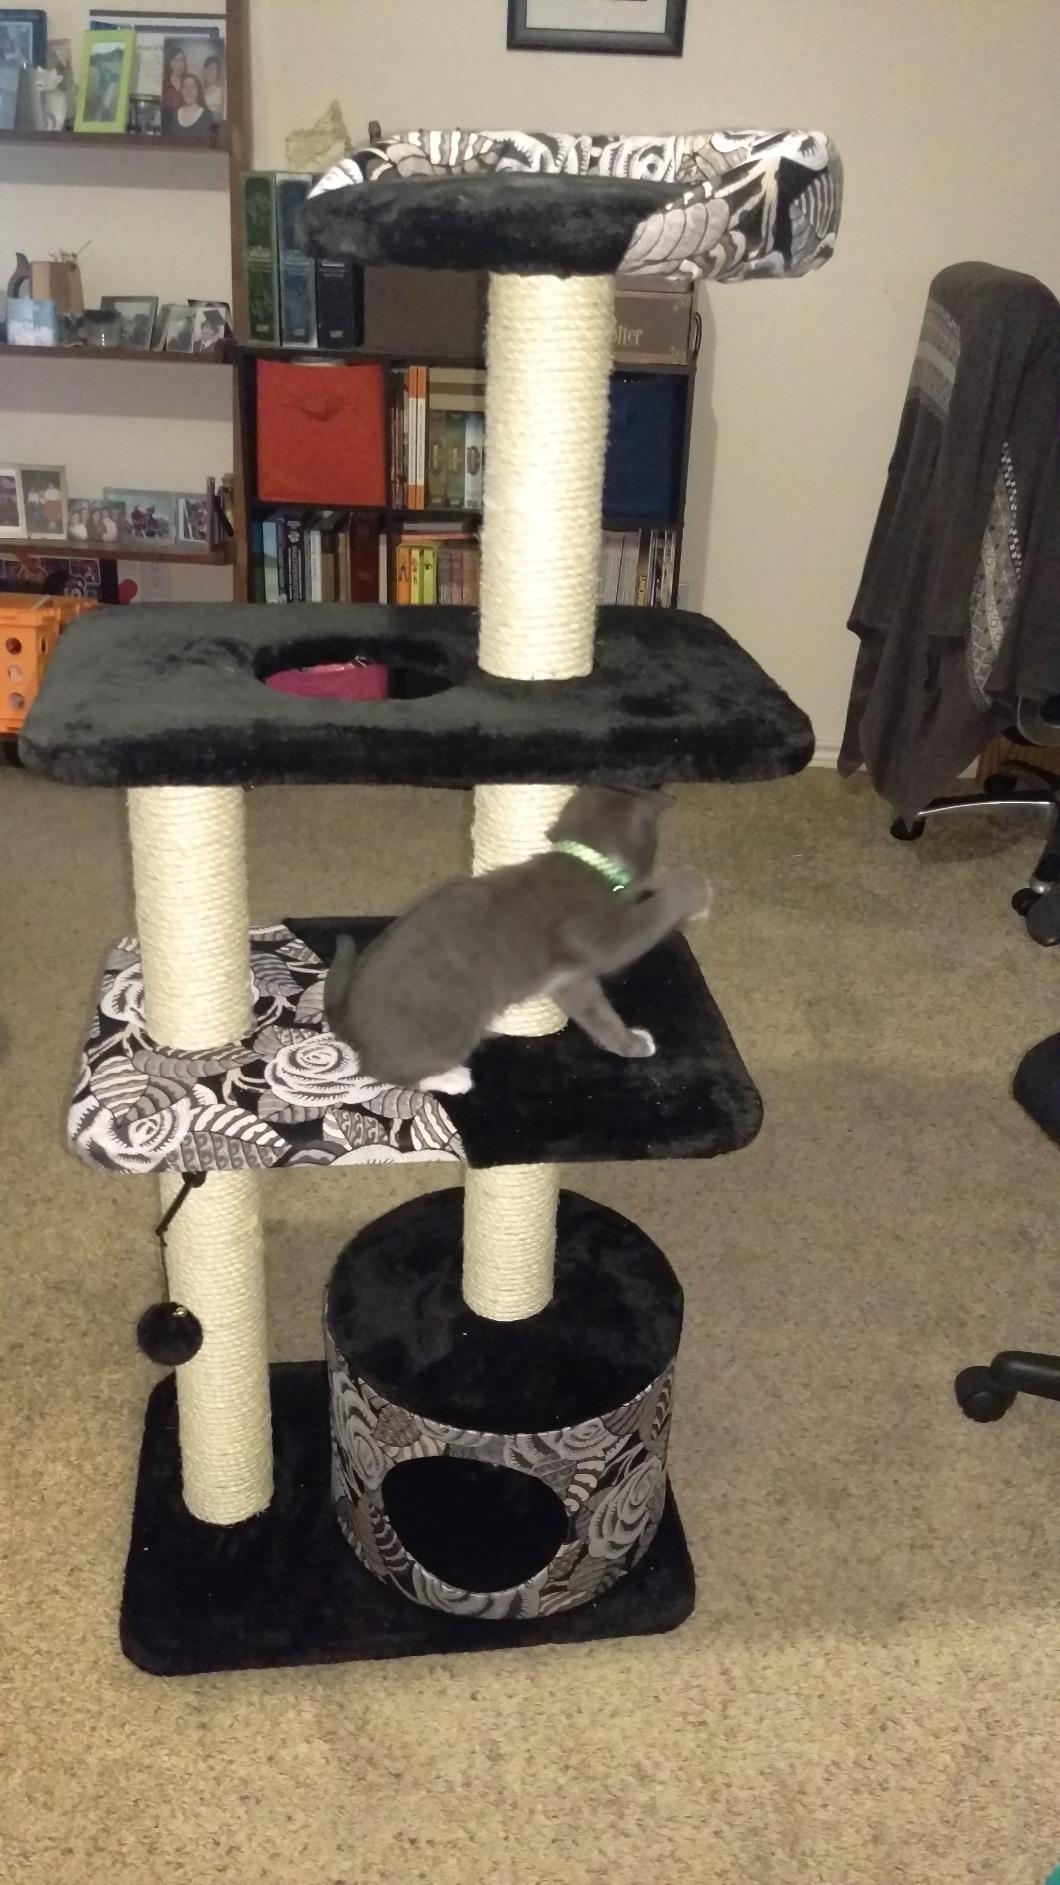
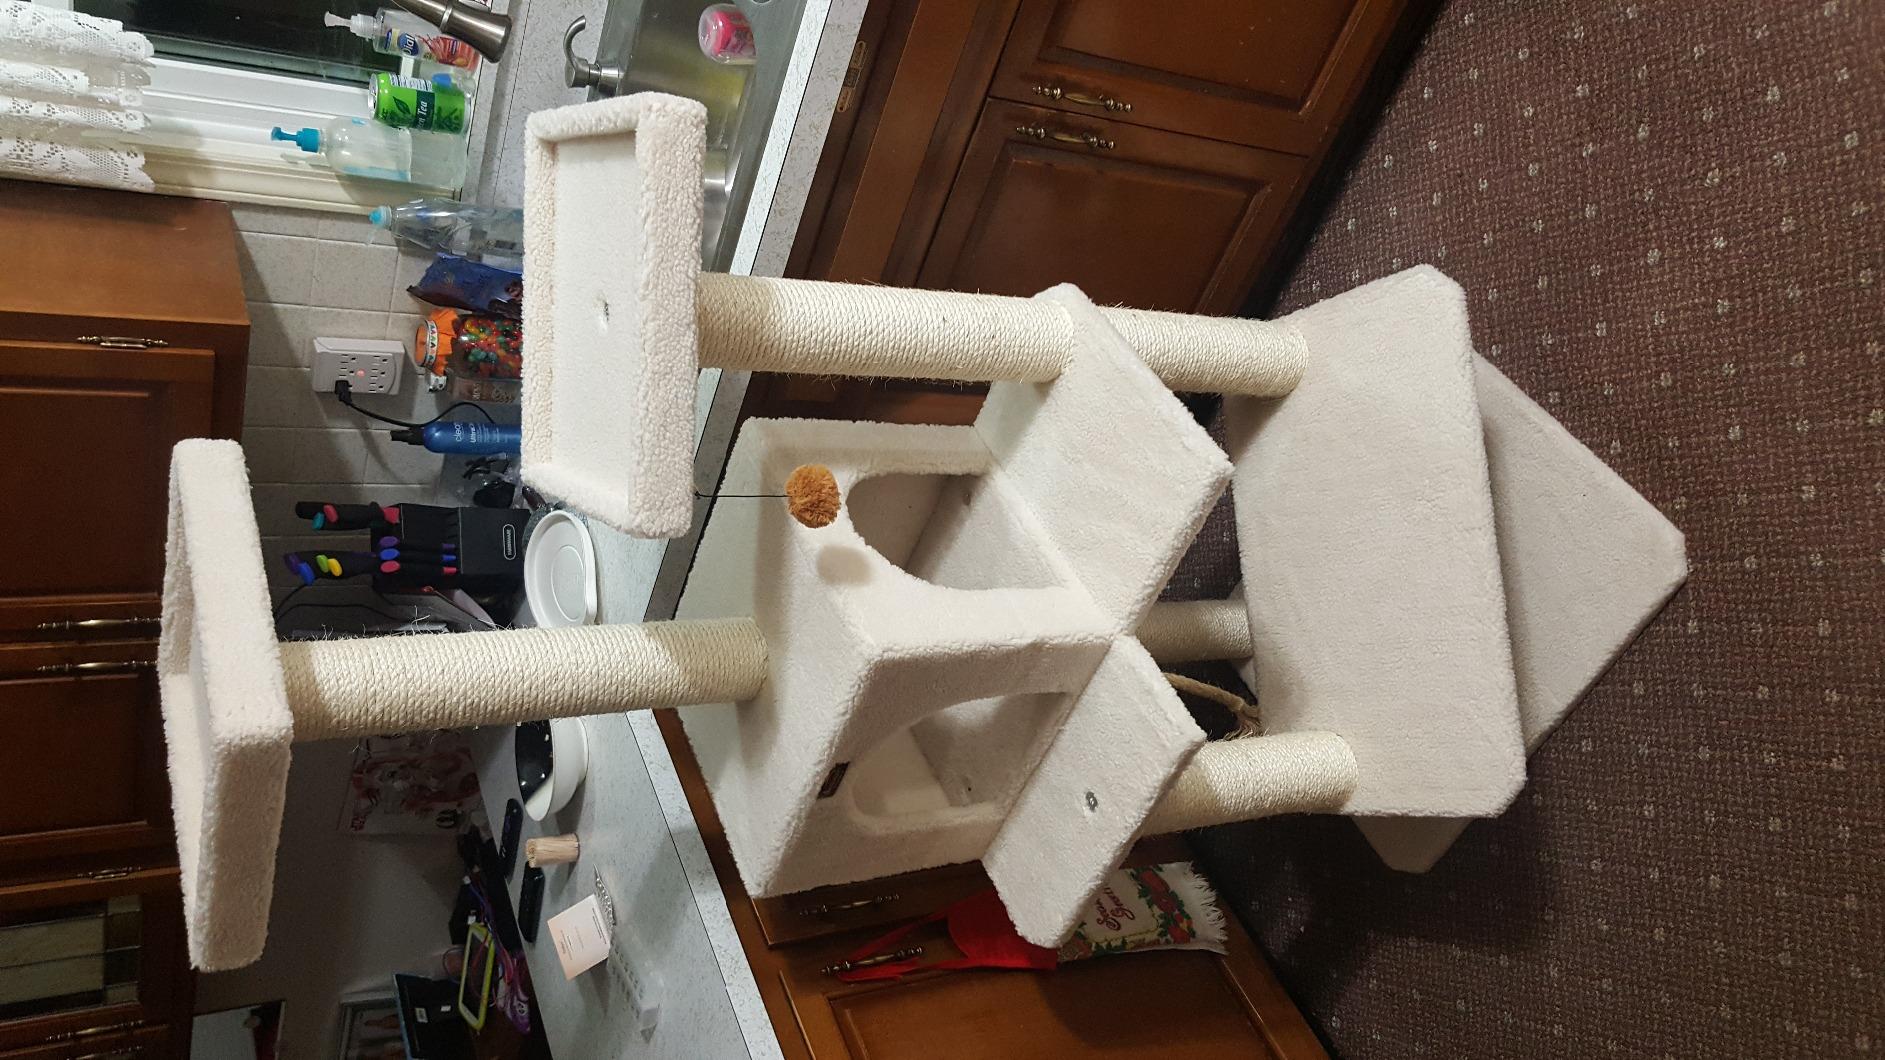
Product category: items_cat tree
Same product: no